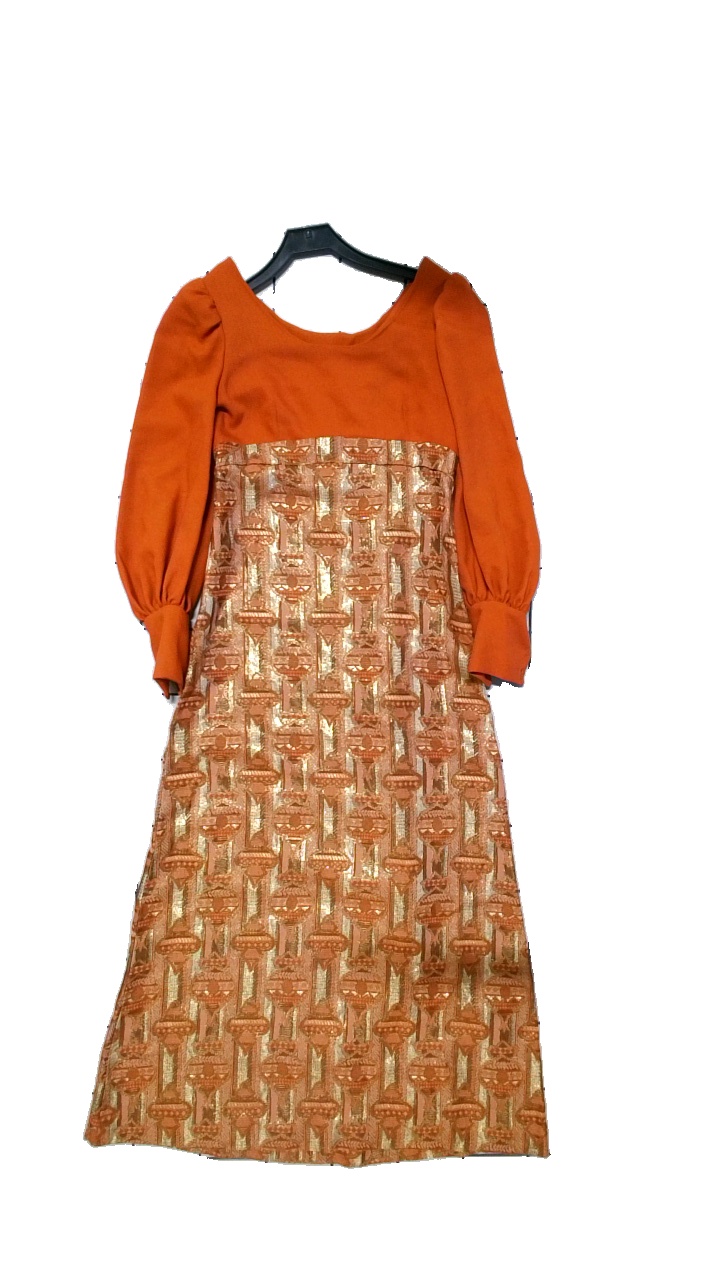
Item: Dress (Ladies)
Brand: Missing
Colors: Orange
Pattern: Other
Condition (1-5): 5
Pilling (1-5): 5
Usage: Reuse
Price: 100-150